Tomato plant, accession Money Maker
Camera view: tilt-top (135 deg); turntable rotation: 300 degrees
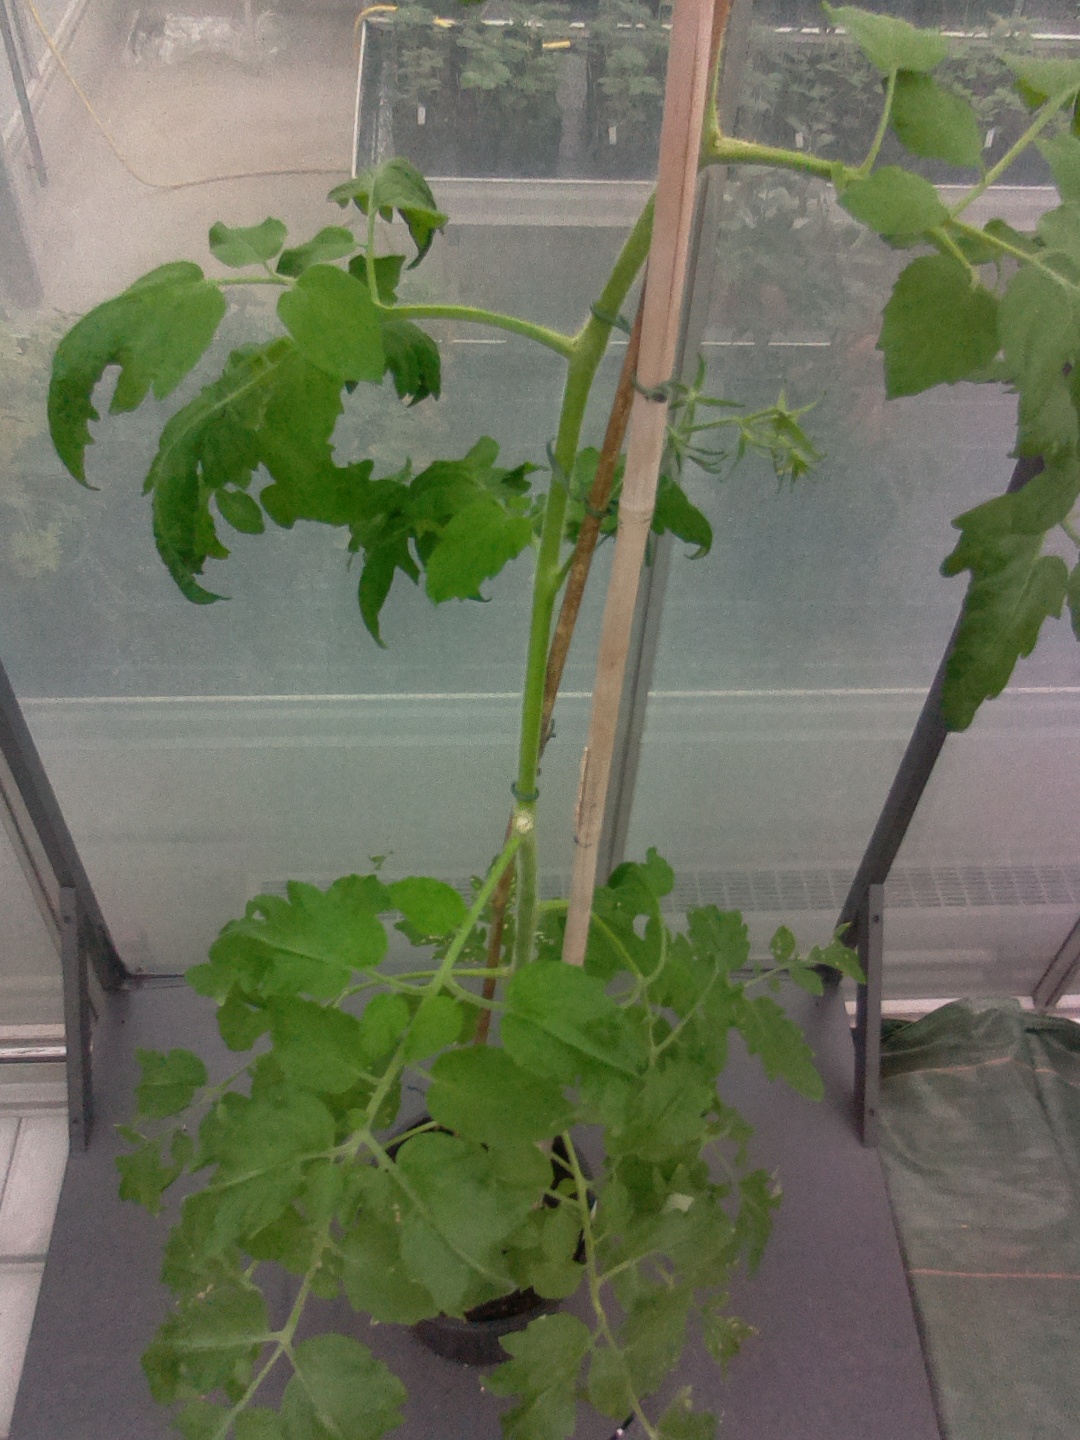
BBCH growth stage 70: Fruits at the main stem or branches visibles